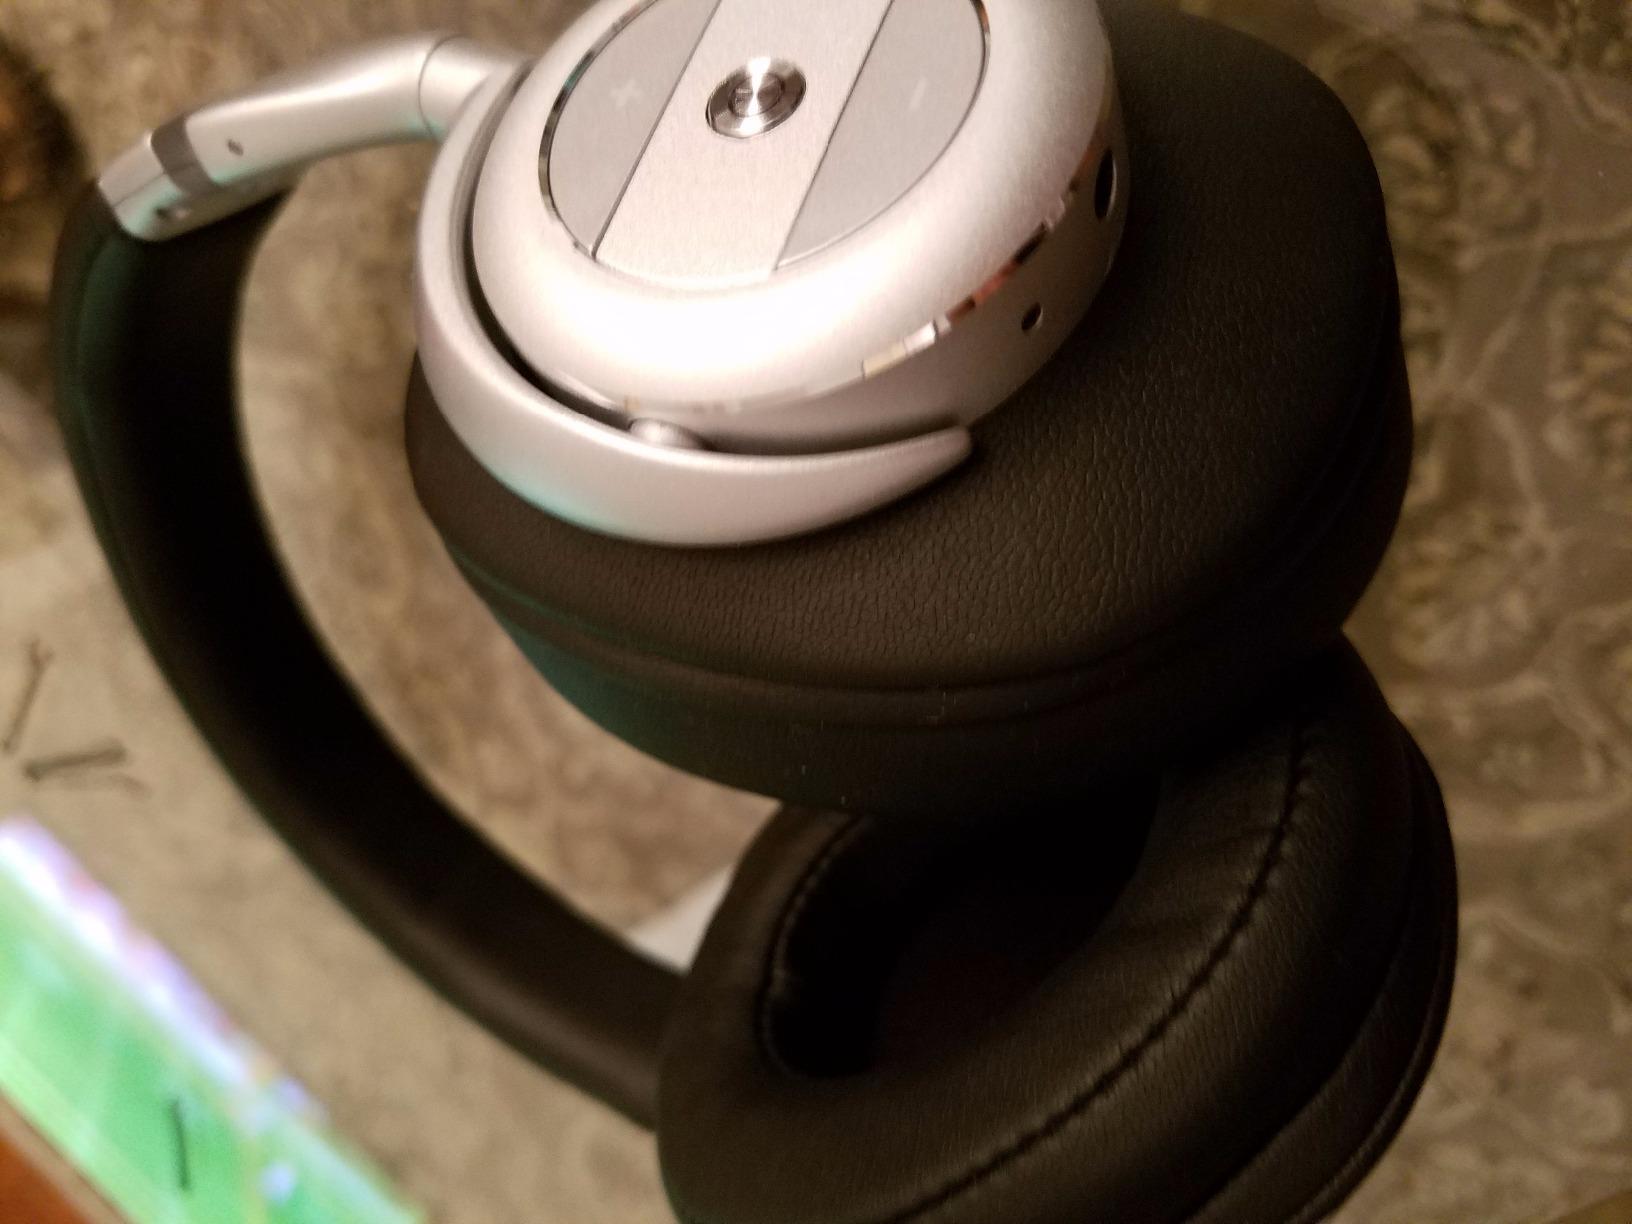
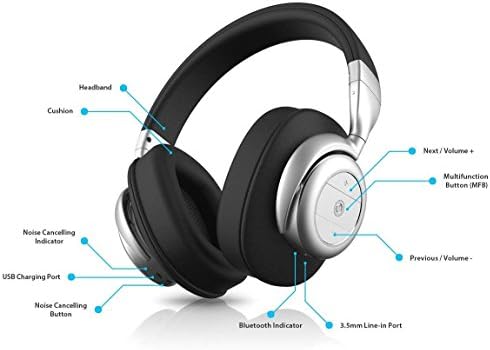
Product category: headphones
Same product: yes